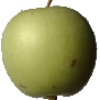
Label: Apple Granny Smith 1